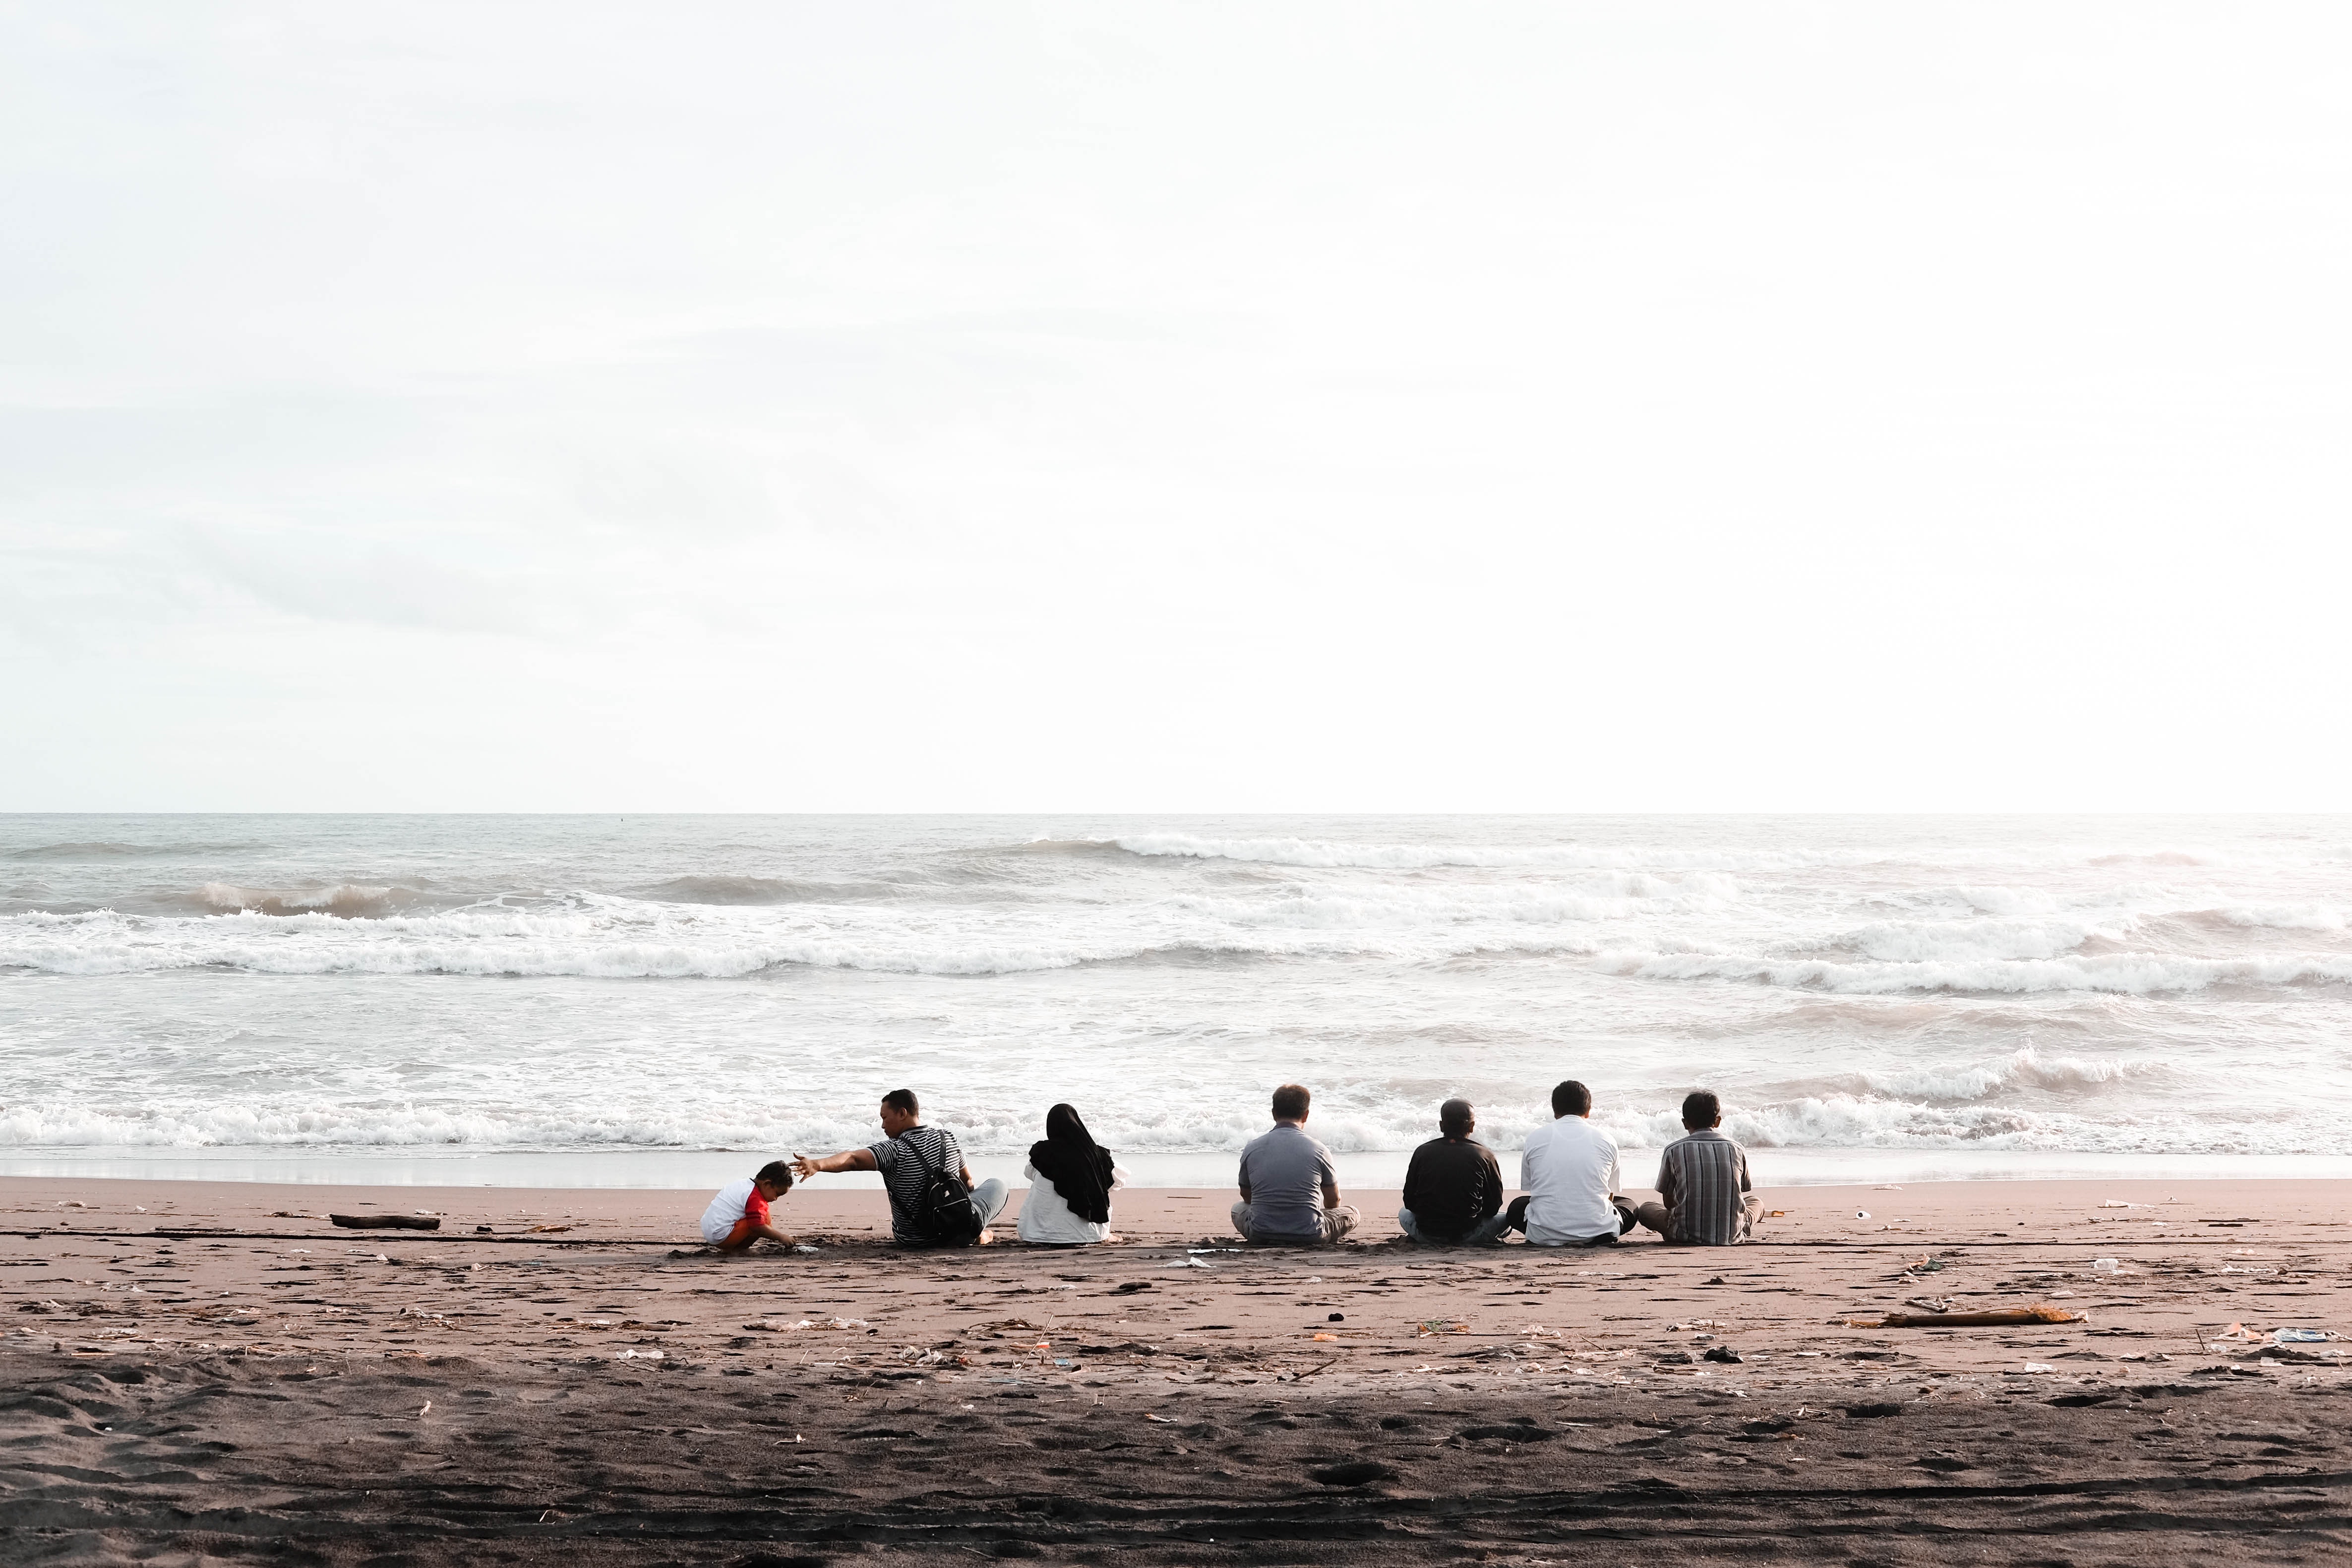
beach, photograph, people, sea, People on beach, ocean, horizon, sky, water, shore, coast, wave, sand, friendship, fun, sitting, wind wave, vacation, human, photography, calm, coastal and oceanic landforms, cloud, summer, tourism, tide, landscape, leisure, stock photography, child, bay, travel, crowd